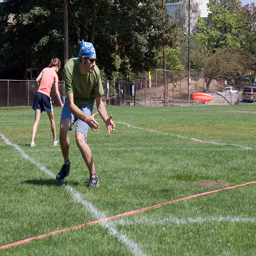
Man wearing a bandanna trying to catch a frisbee
a man gets ready to catch a frisbe
A man in position to catch a flying disc
A man twists his body and holds his arms towards the ground while a woman leans down behind him in a field.
A man is turned waiting to catch a ball.